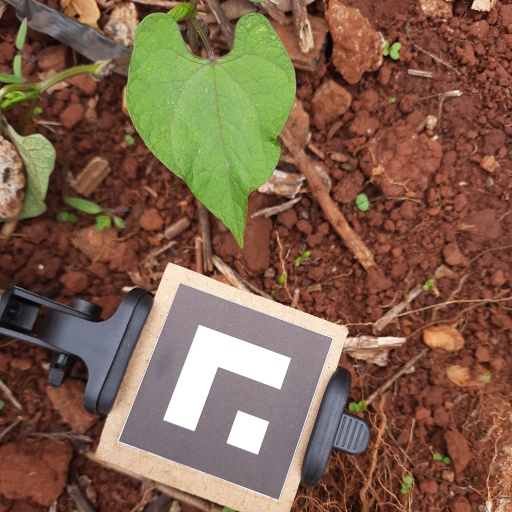
Observations: wavy surface, no eating holes, under shade